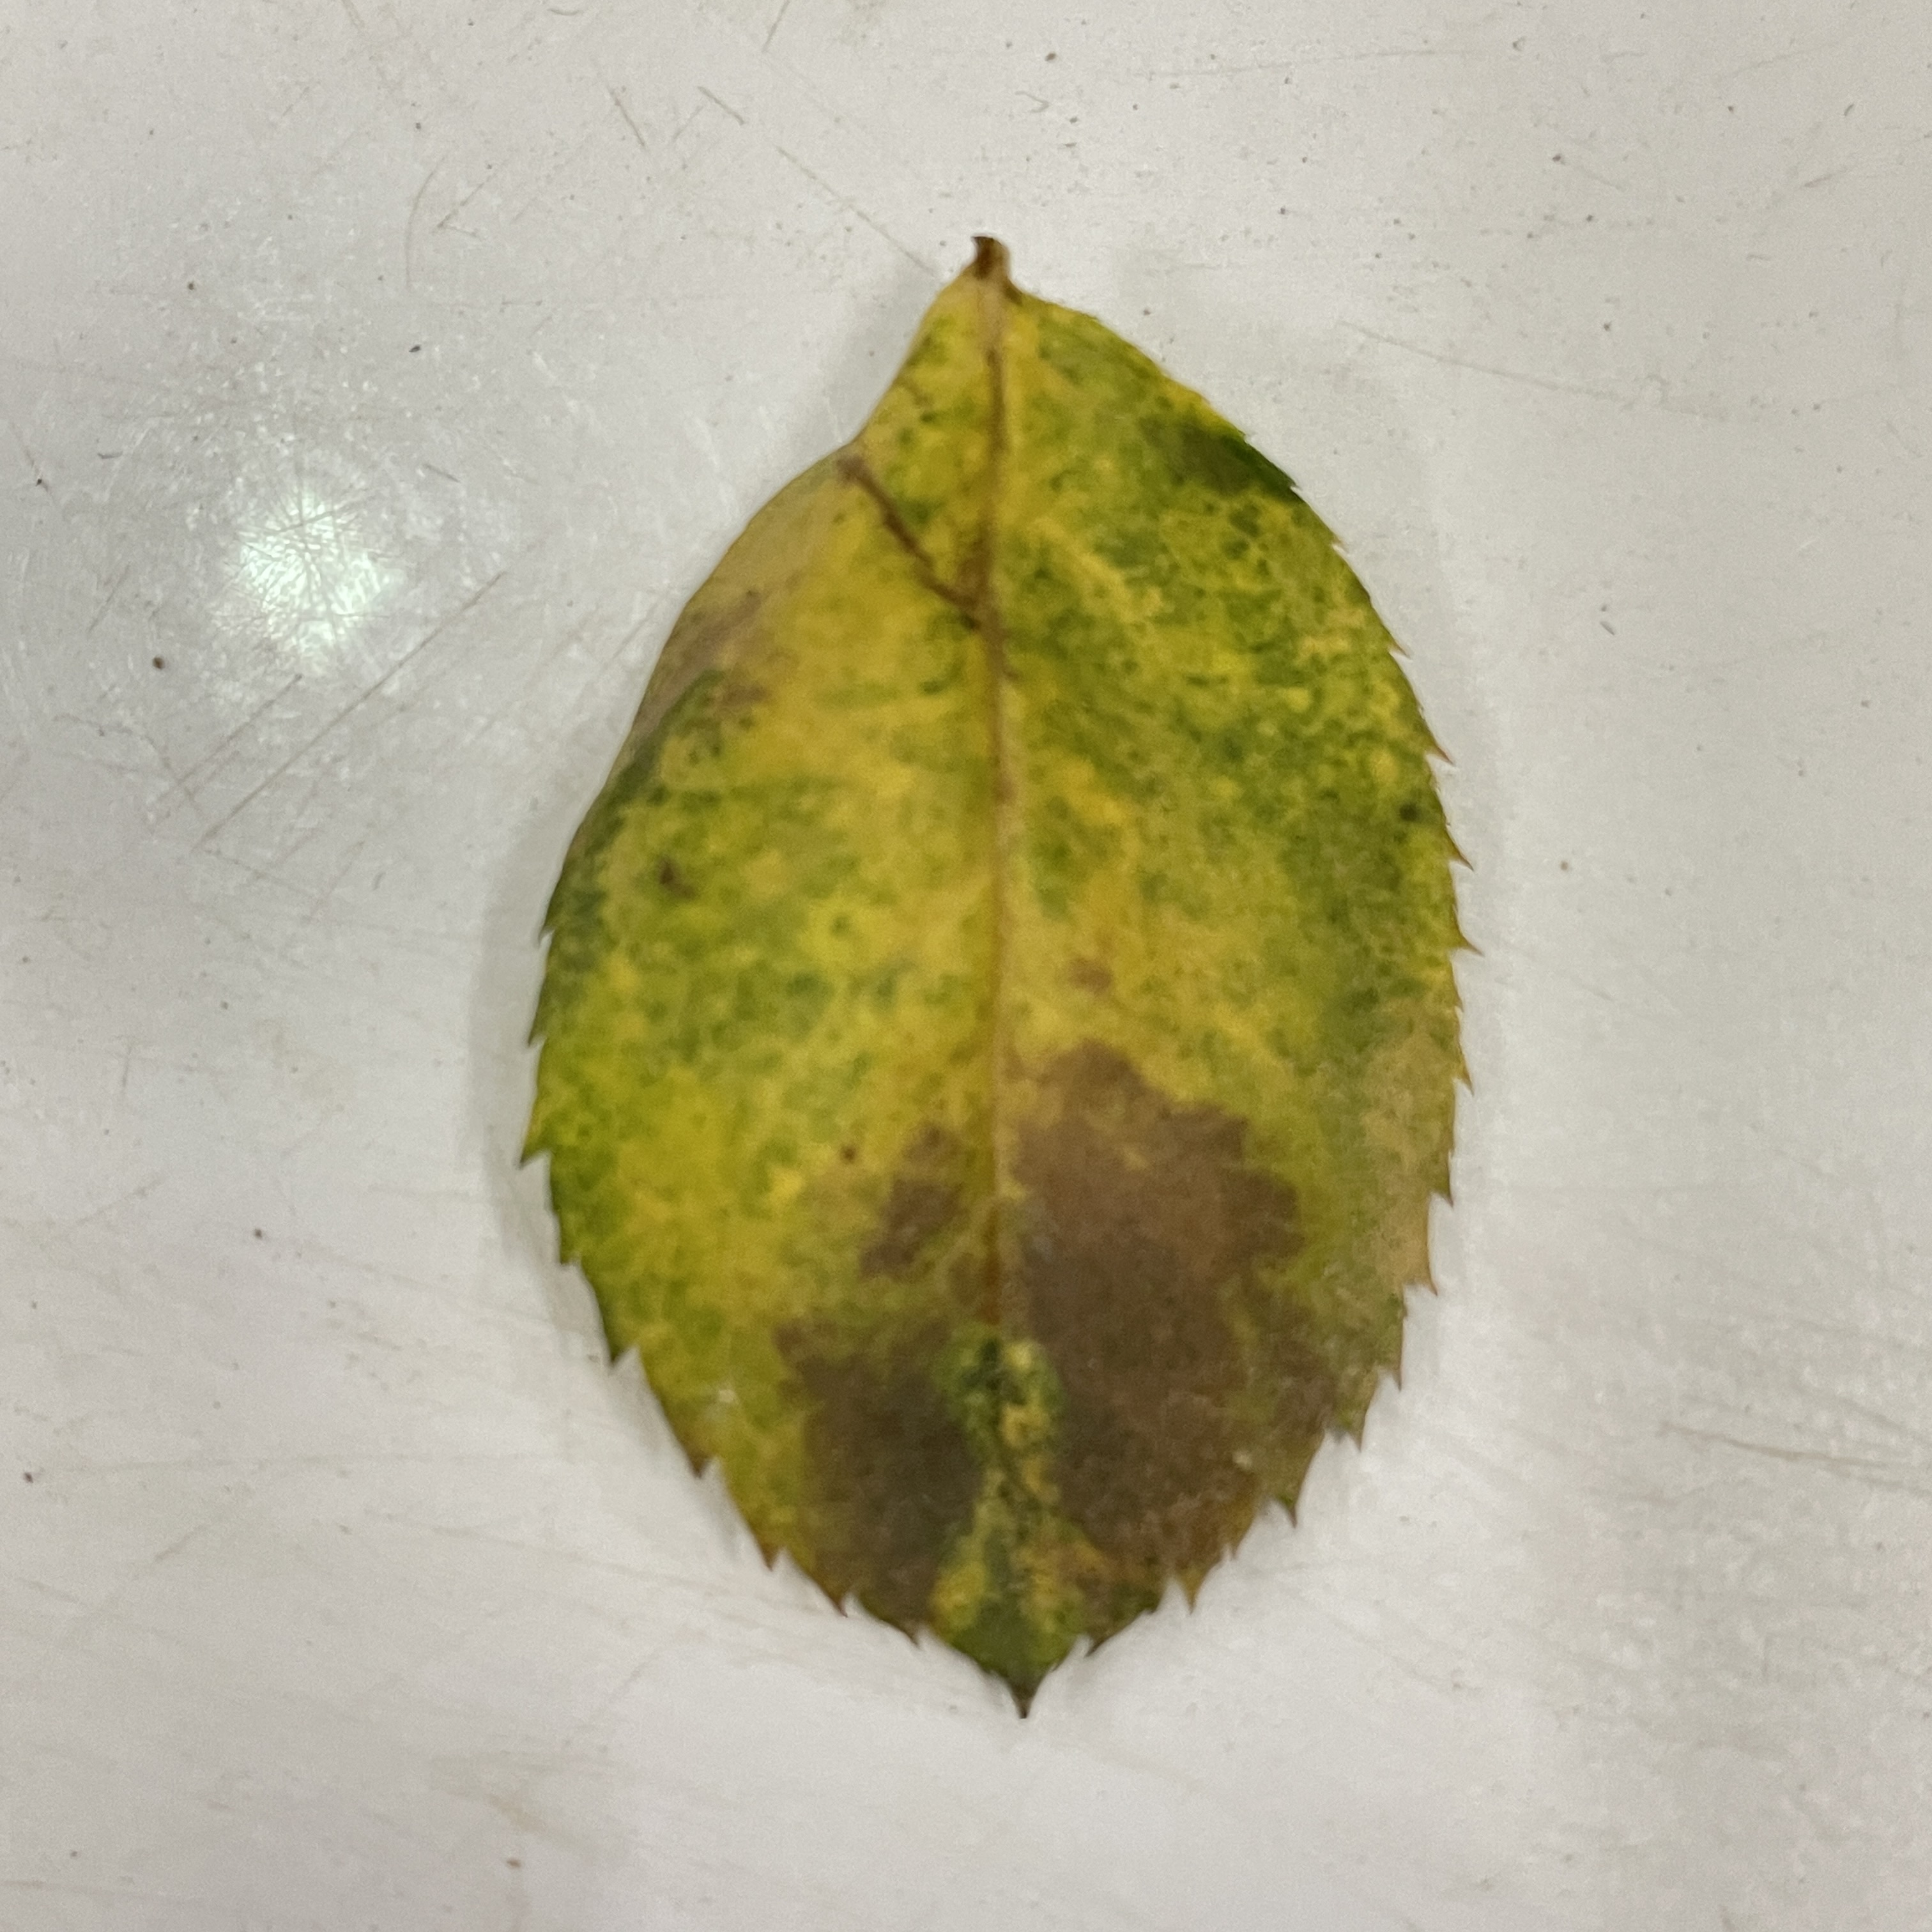
Label: Black Spot